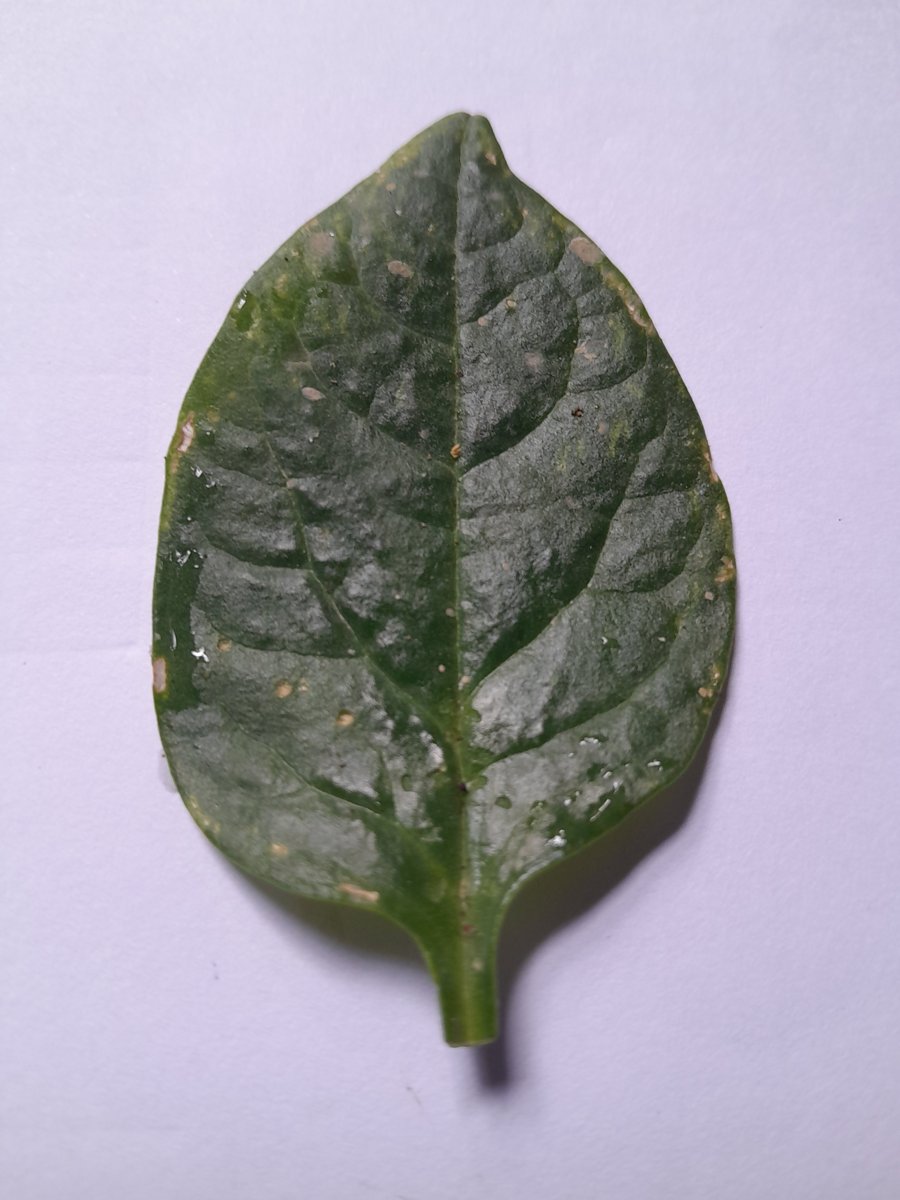
Label: Pest-Damage